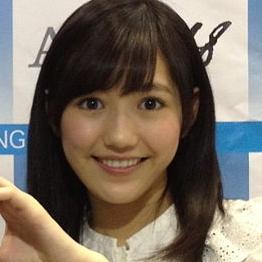
Age: 17